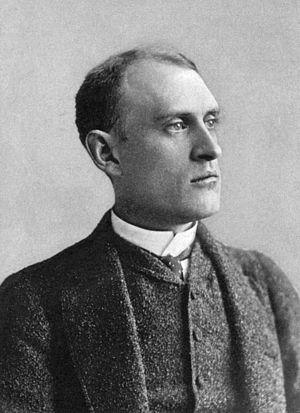
Eugene Field, né le 2 septembre 1850 à Saint-Louis et mort le 4 novembre 1895 à Chicago, est un écrivain américain, connu pour ses poésies pour enfants et ses essais humoristiques.